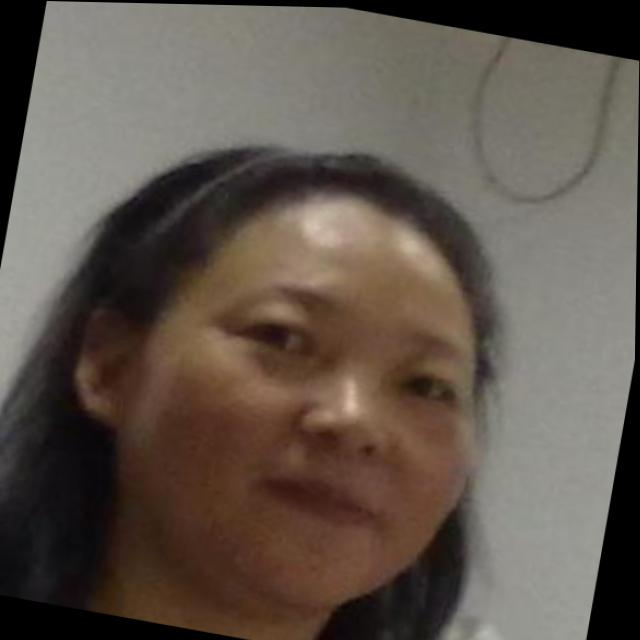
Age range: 45-64